Spear

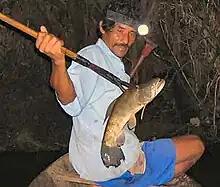
Peruvian fisherman spearfishing with a multi-pronged spear

Filipino spears (sibat) were used as both a weapon and a tool throughout the Philippines. It is also called a "bangkaw" (after the Bankaw Revolt.), "sumbling" or "palupad" in the islands of Visayas and Mindanao. Sibat are typically made from rattan, either with a sharpened tip or a head made from metal. These heads may either be single-edged, double-edged or barbed. Styles vary according to function and origin. For example, a sibat designed for fishing may not be the same as those used for hunting.